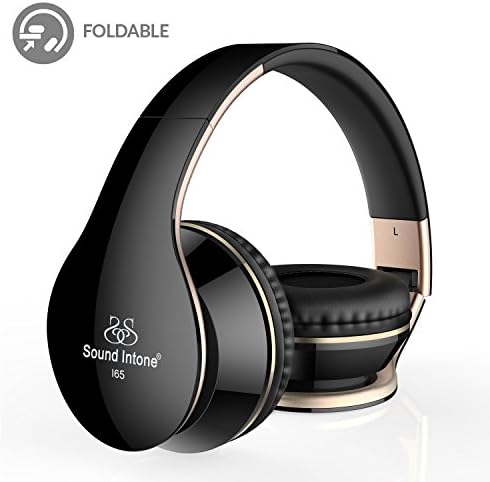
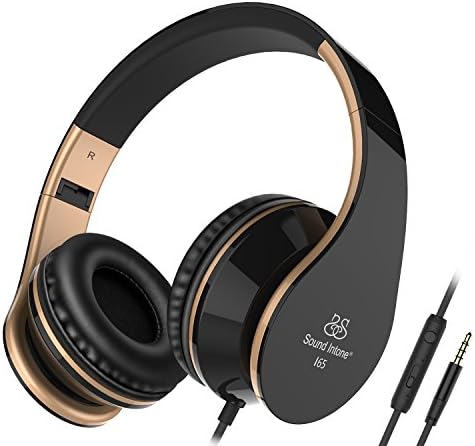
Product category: headphones
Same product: yes